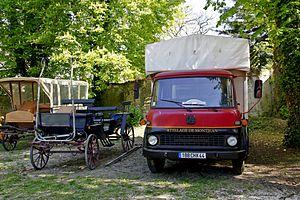
Wissous est une commune française située à environ quatorze kilomètres au sud-ouest de Paris dans le département de l'Essonne en région Île-de-France. La commune se situe à la frontière avec les Hauts-de-Seine et le Val-de-Marne.
Le Domaine du château de Montjean ou parc du château de Montjean, est un parc public situé dans la plaine de Montjean dans la commune de Wissous en Essonne. Avec 17 hectares, ce parc est le plus grand de la commune. Il est classé espace naturel sensible.